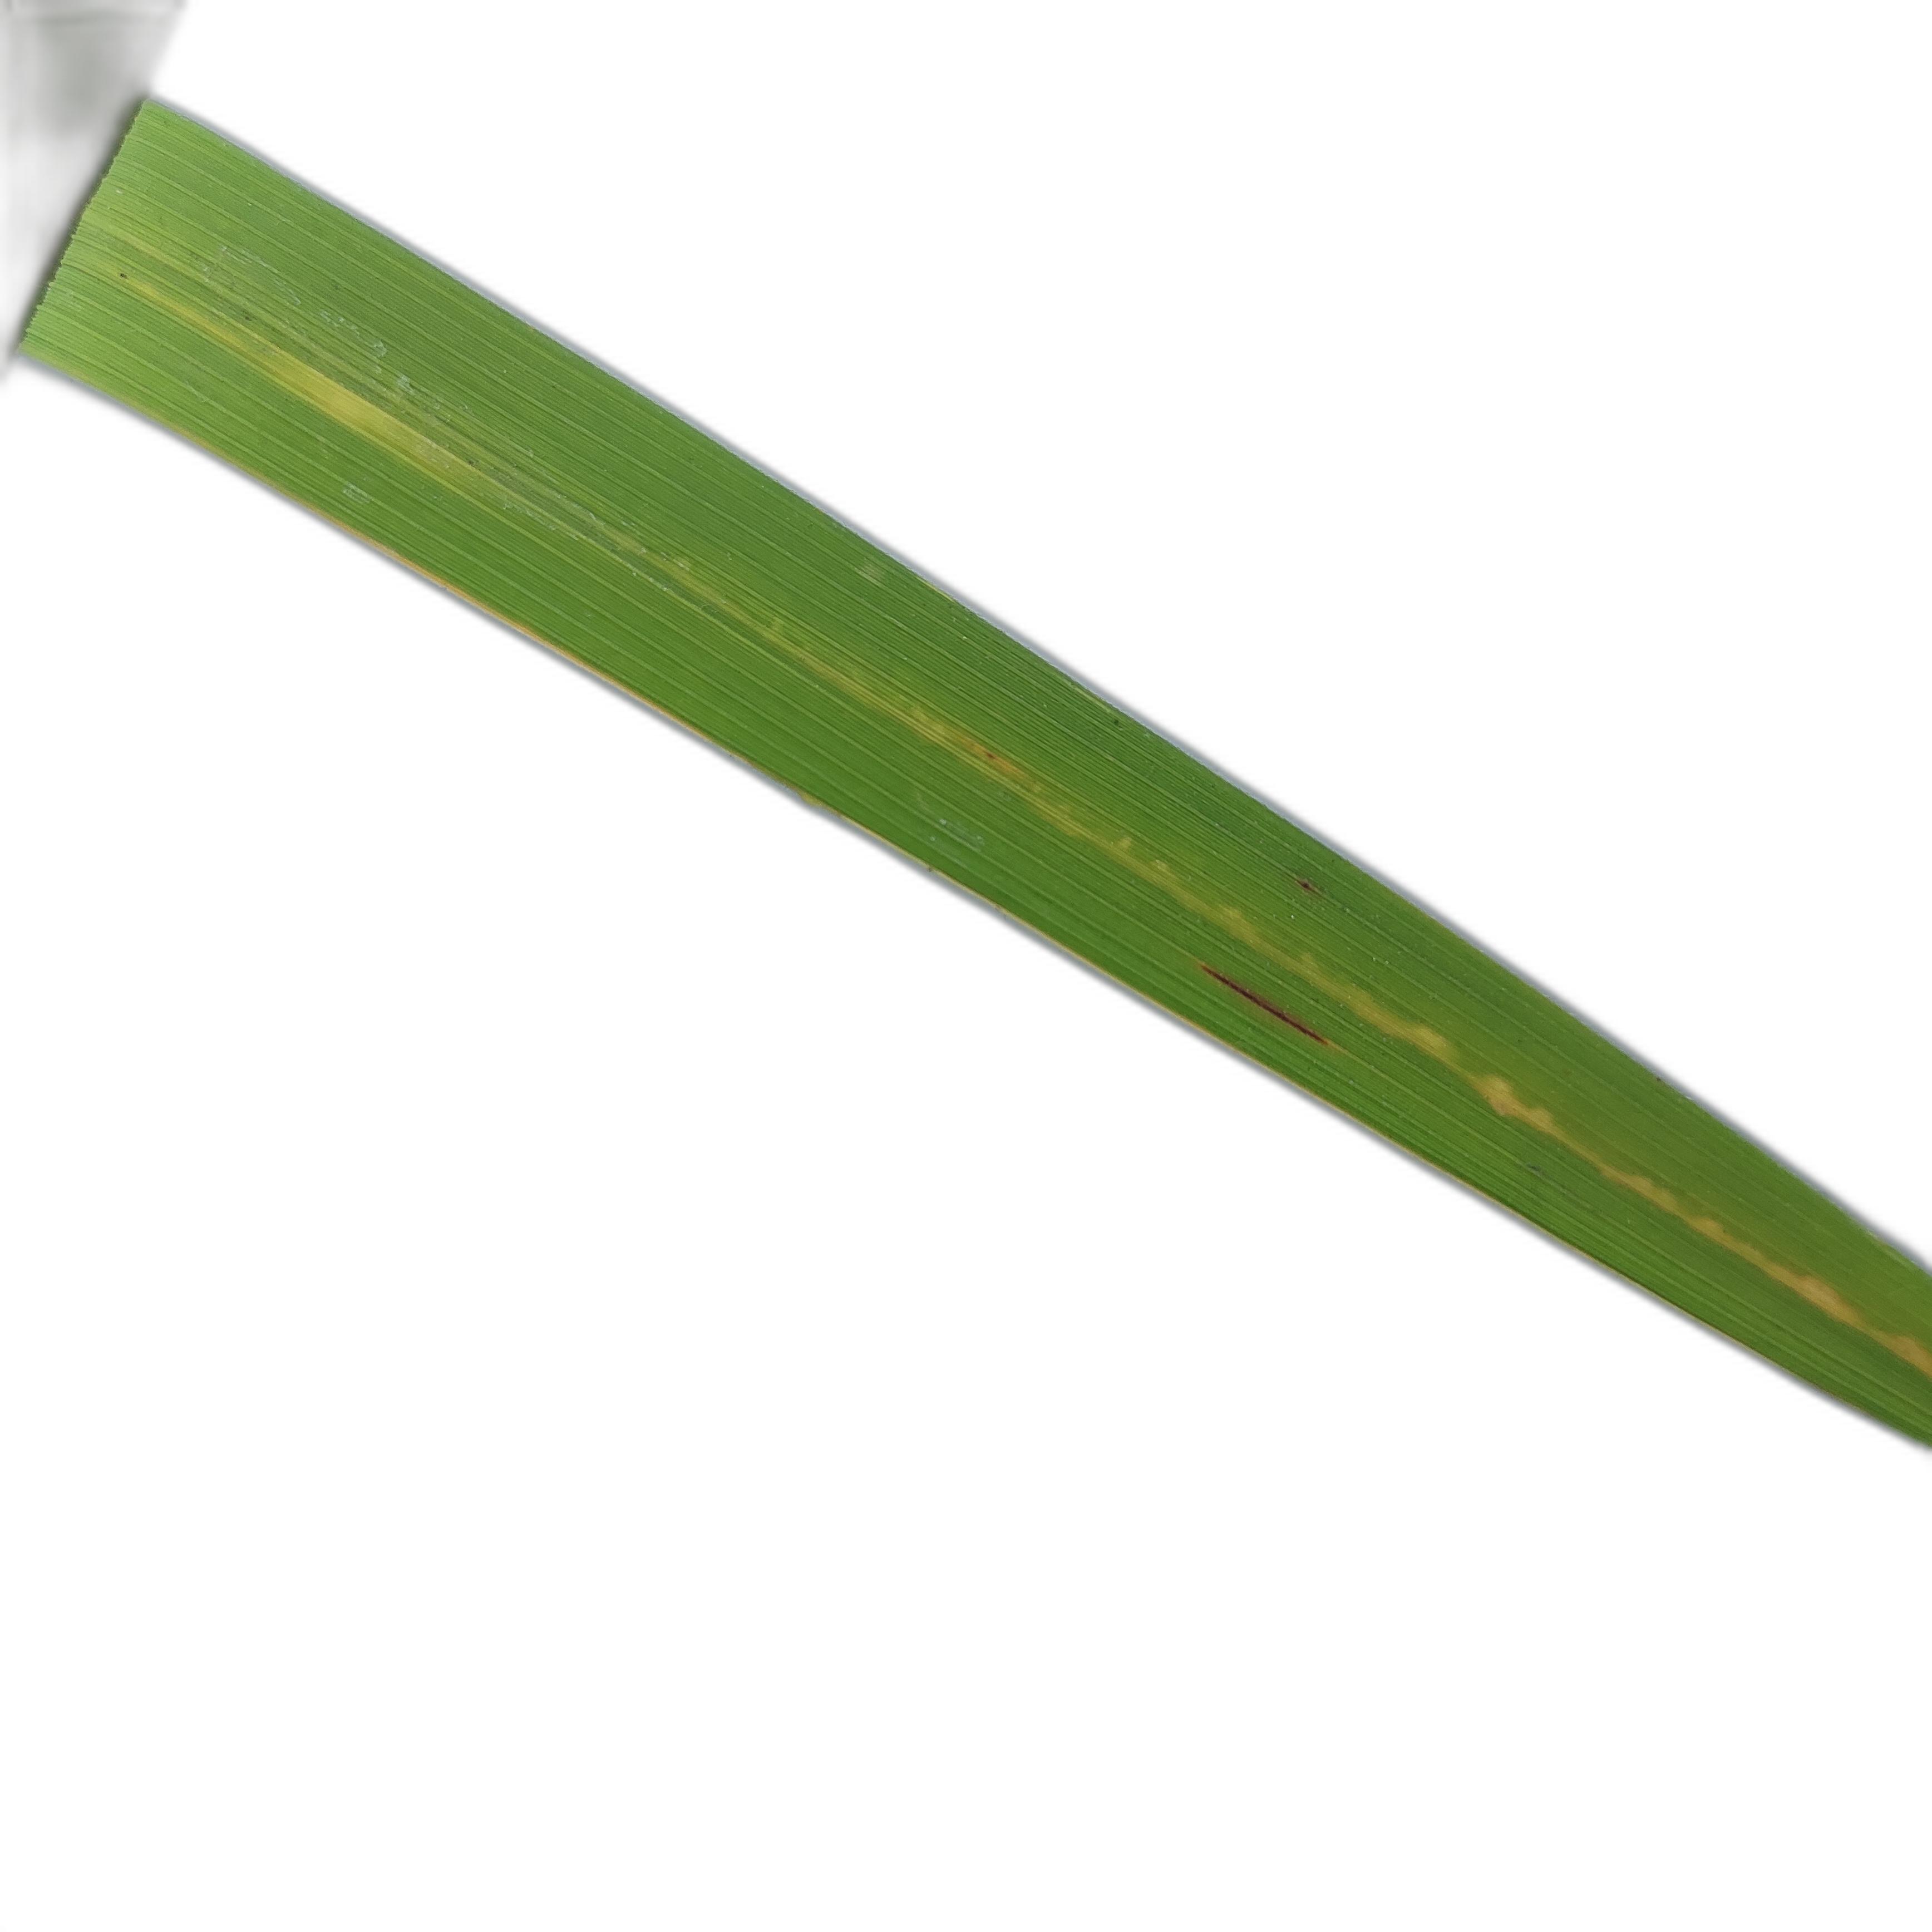
Label: Rice Stripes